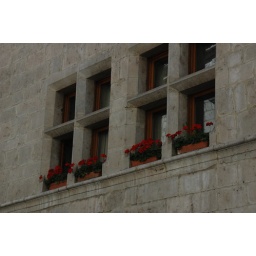
Geraniums in window boxes